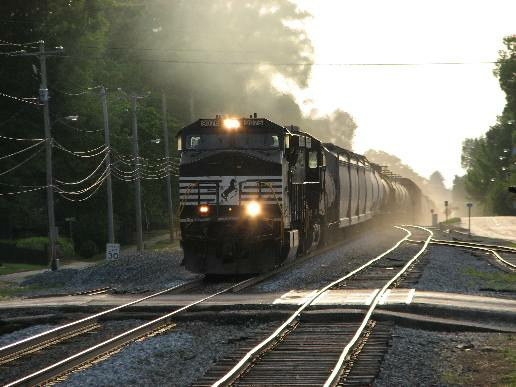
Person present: No